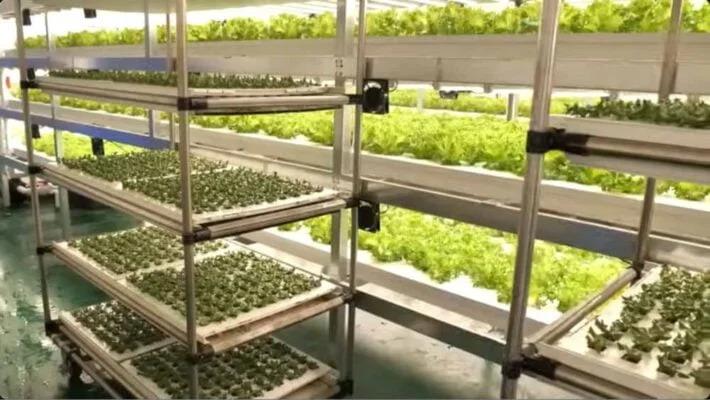
Rafu za kisasa, zimepangwa kwa mpangilio maalumu, zilizojaa miche ya kijani, zinazotumika katika shughuli za kilimo kwa ajili ya kuimarisha ukuaji wa mimea kabla ya kupandwa shambani.